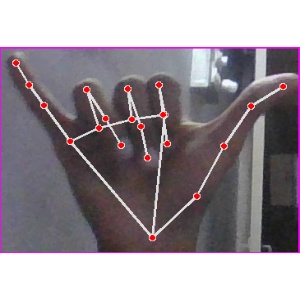
अक्षर: य